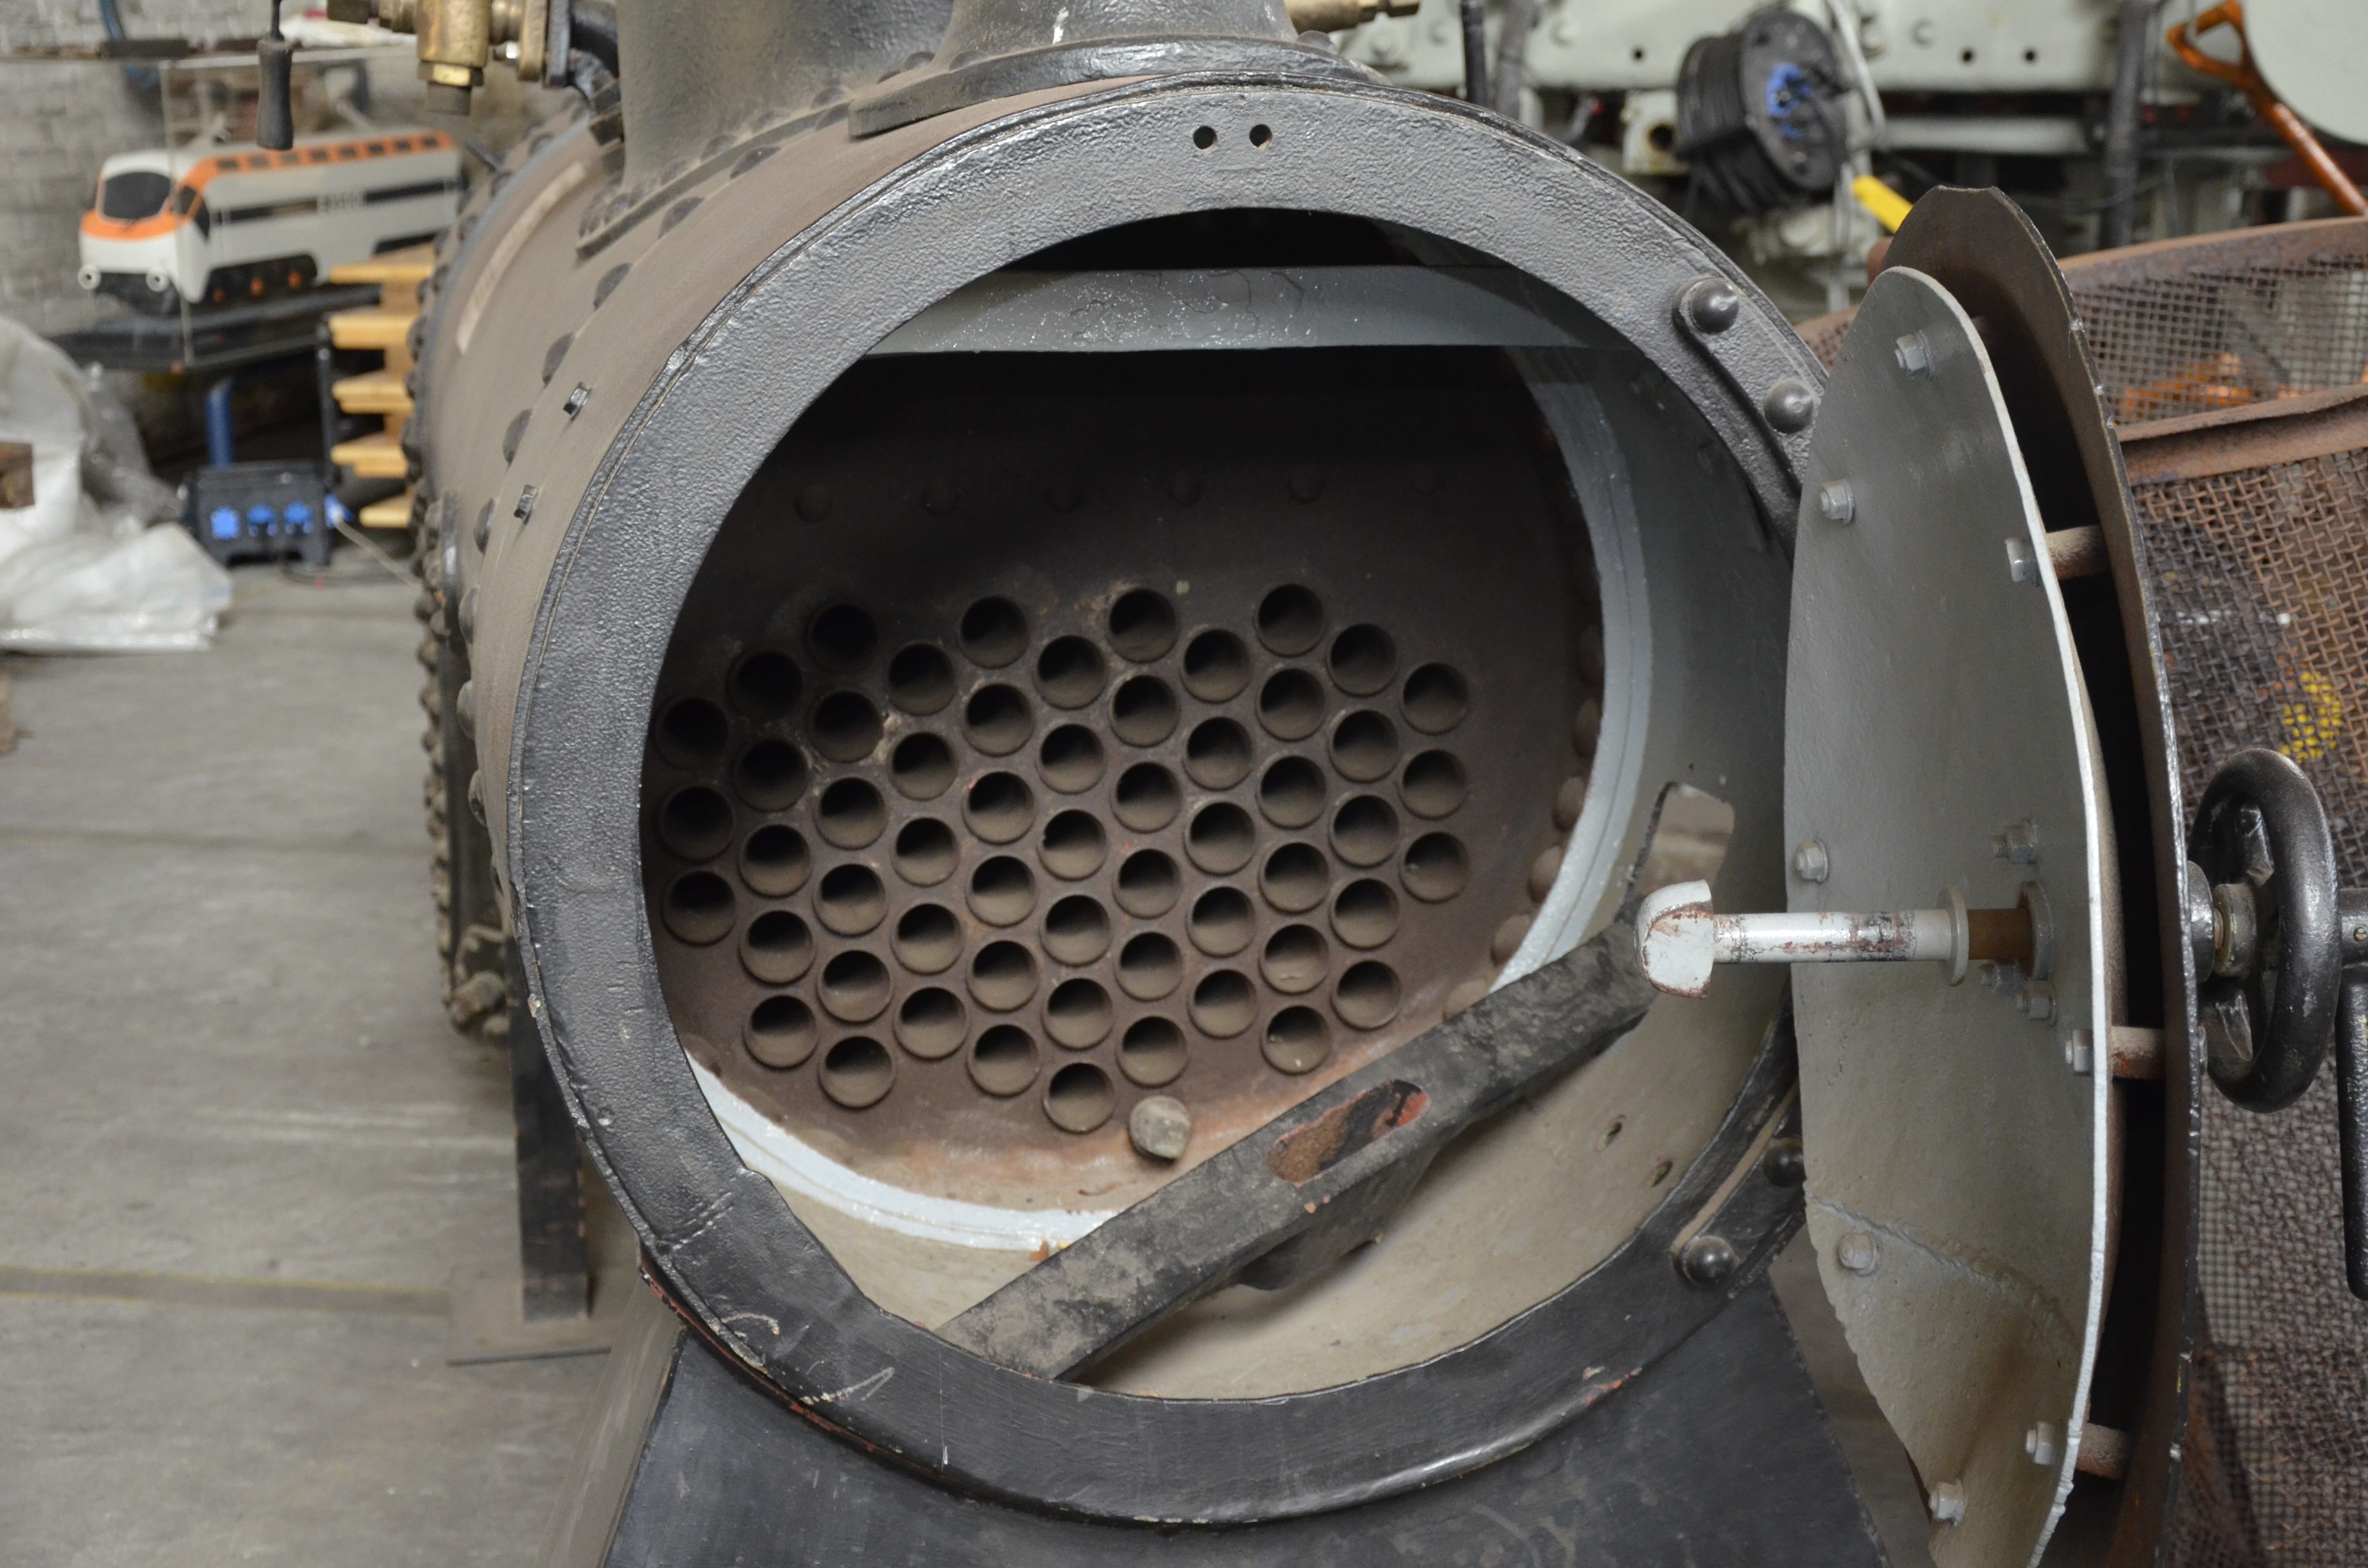
railway, wheel, old, smoke, asphalt, vehicle, machine, nostalgia, tire, bumper, engine, force, steam locomotive, narrow gauge railway, operational, small ground, steam boilers, cylinder steam, industrialization, automotive tire, aircraft engine